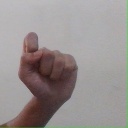
अक्षर: घ